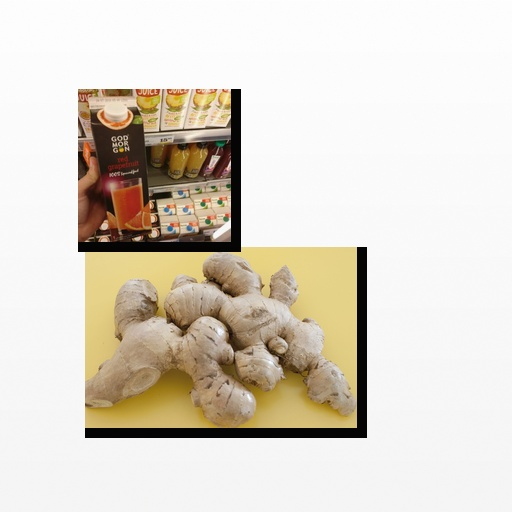
Food items: red_grapefruit_juice, ginger